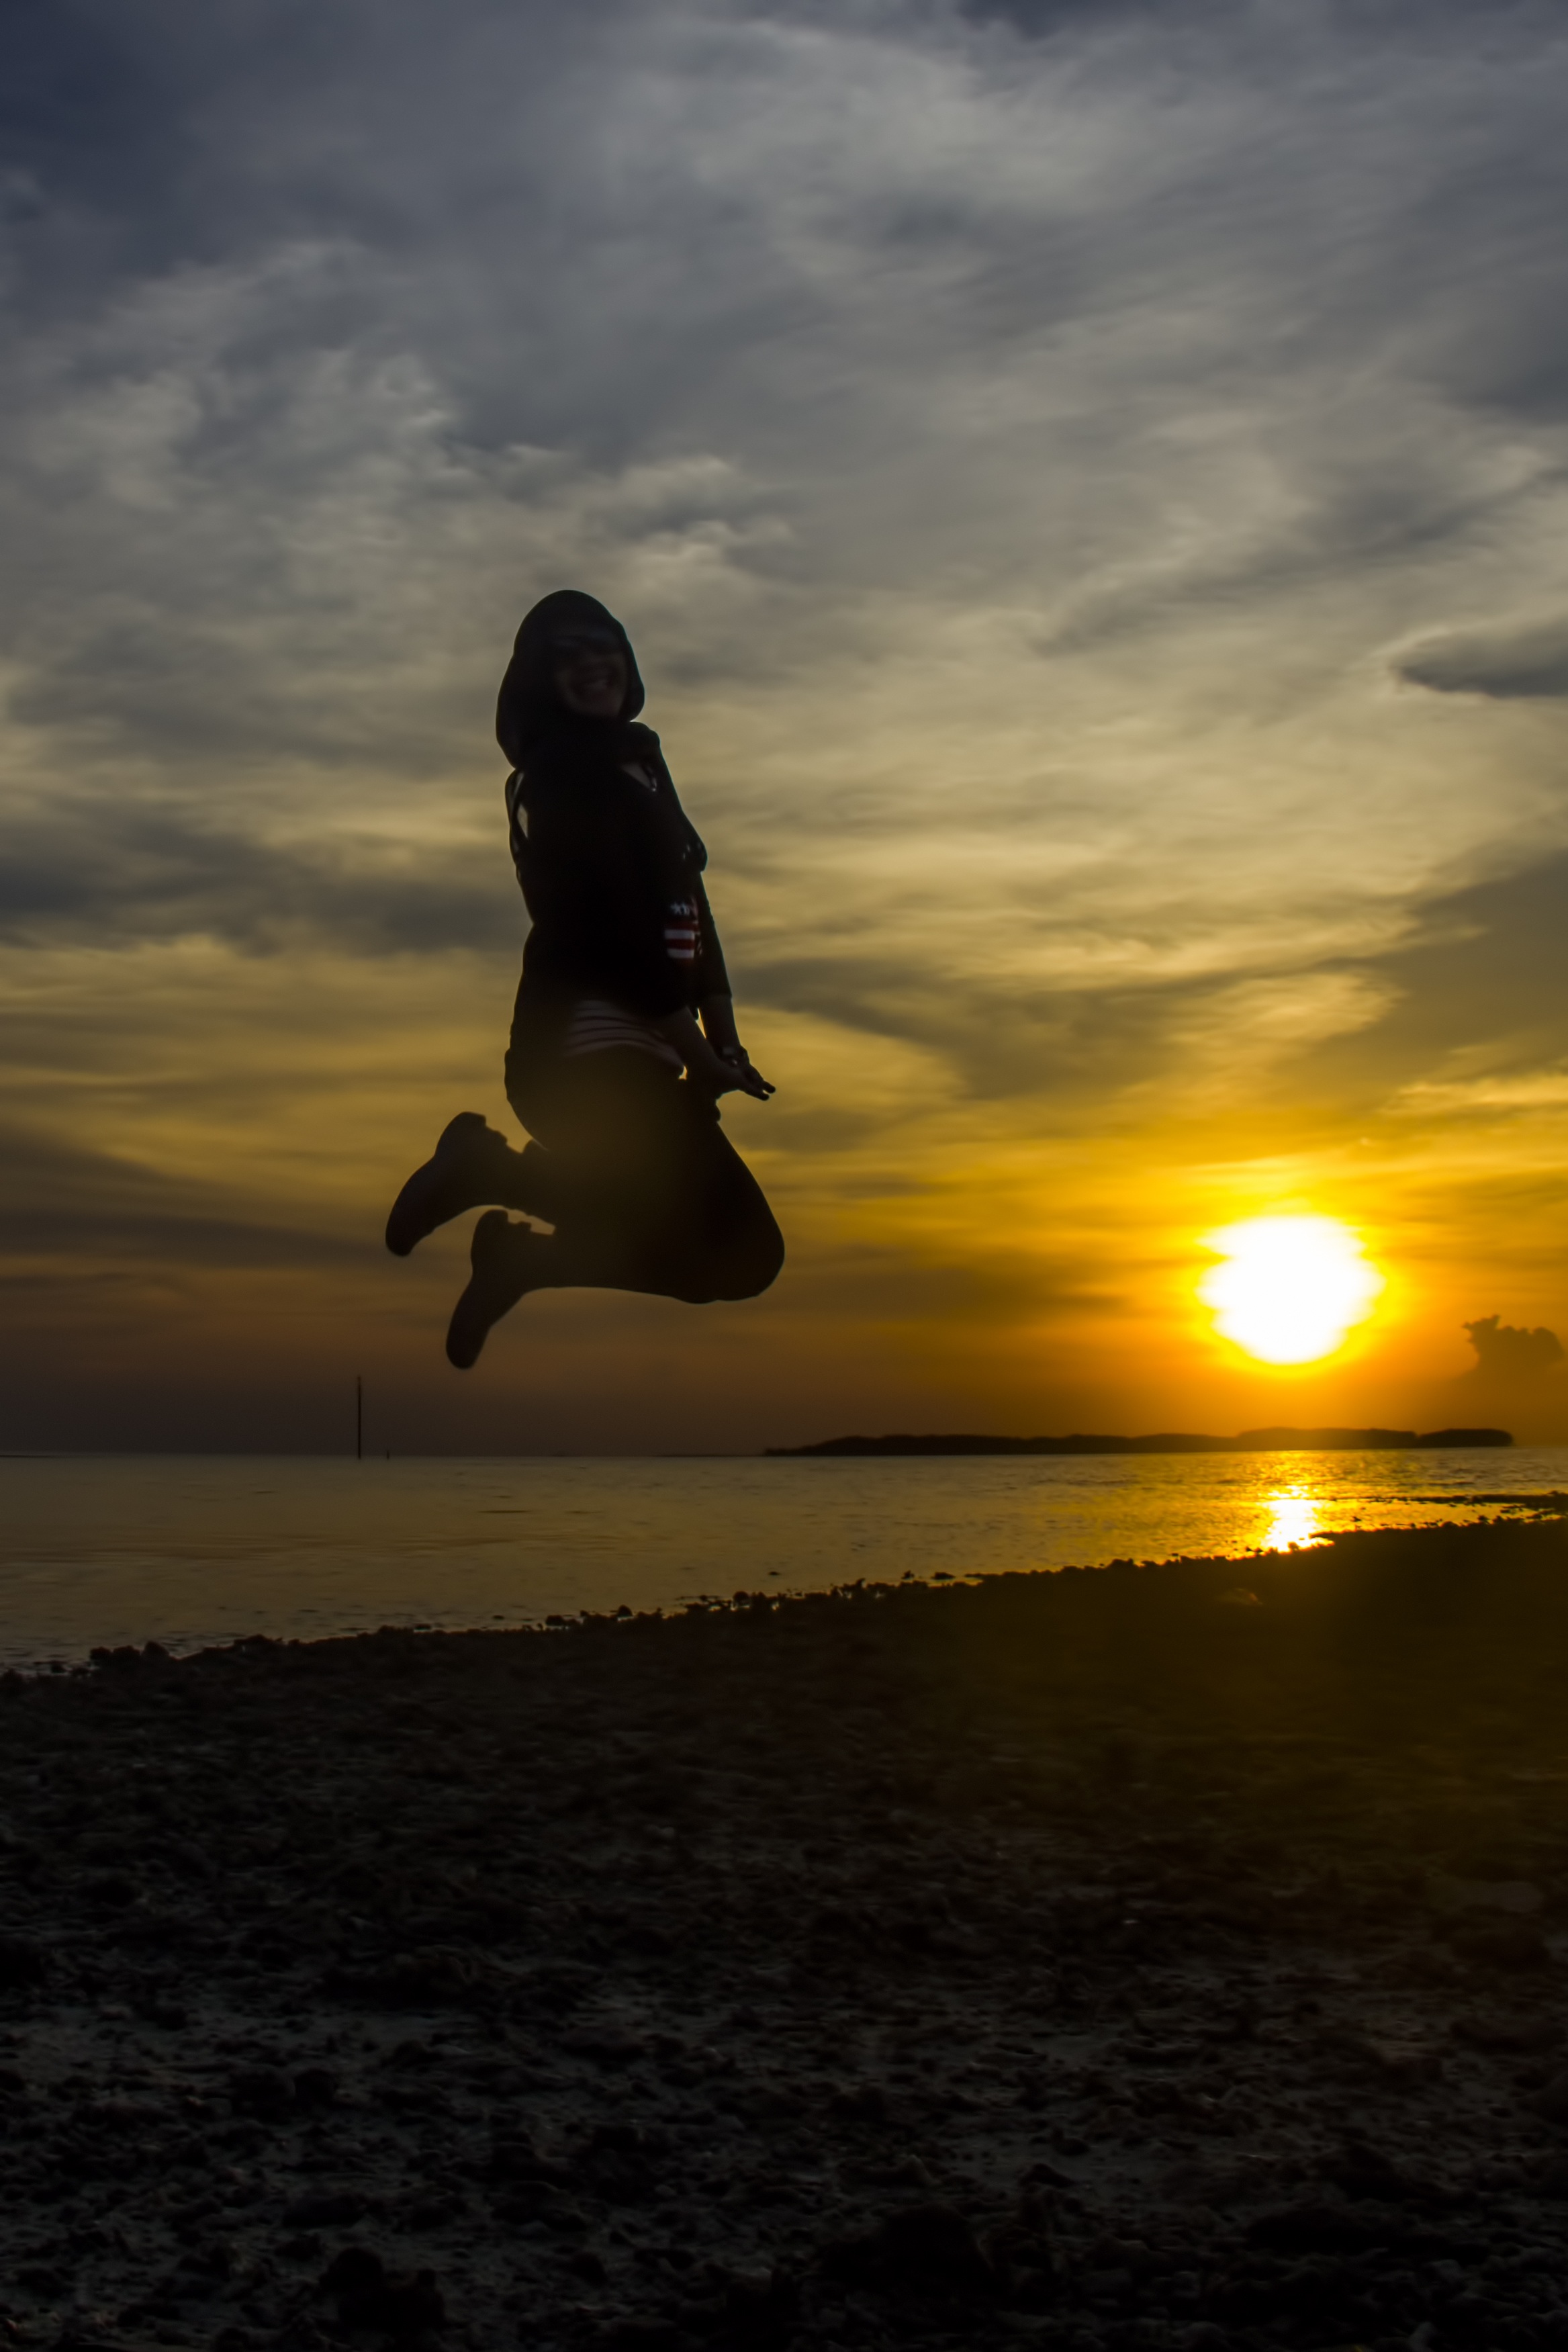
beach, sea, coast, sand, ocean, silhouette, cloud, sky, sun, woman, sunrise, sunset, sunlight, morning, wave, dawn, jumping, dusk, evening, action, fun